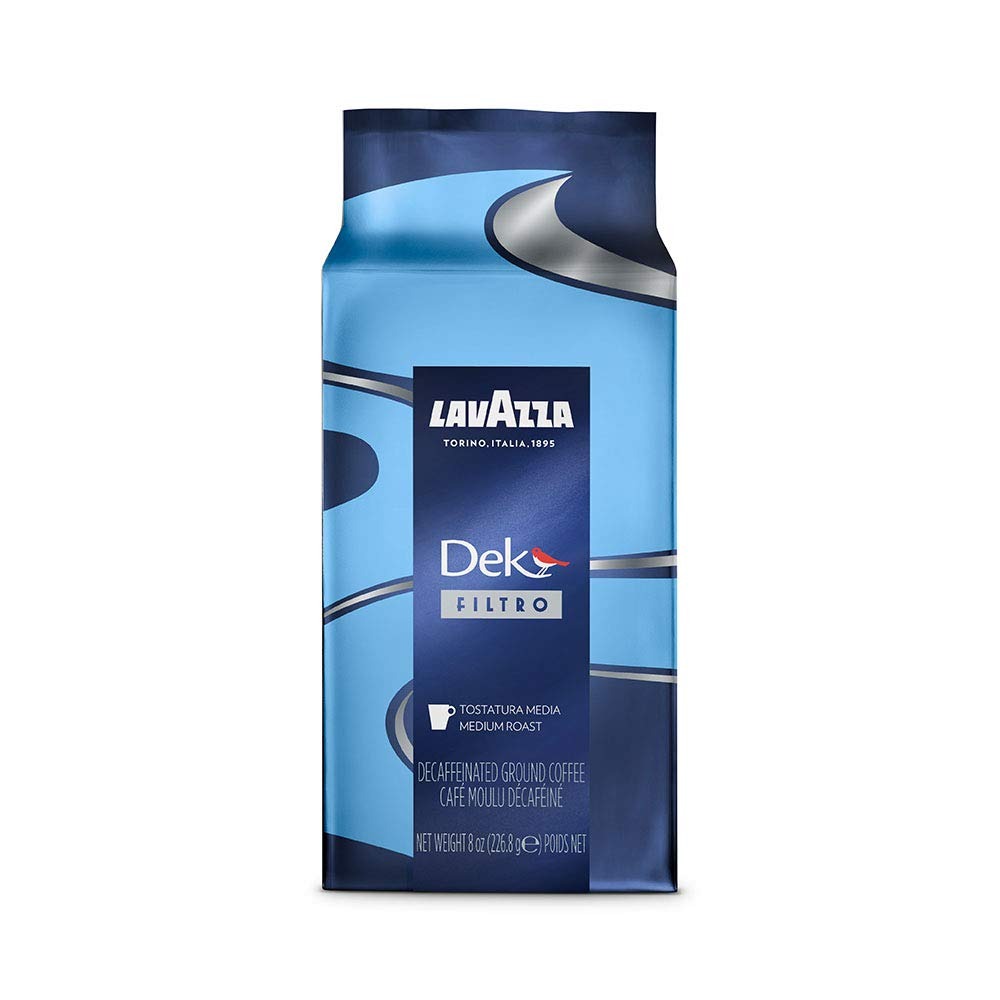
Item Name: Lavazza Dek Filtro Ground Coffee Medium Roast, 8 Oz (Pack of 20)
Bullet Point 1: 8oz Brick of Dek Filtro Ground
Bullet Point 2: Medium roast
Bullet Point 3: 60% natural Arabica and 40% Robusta
Bullet Point 4: Roasted cereals and barrique aromatic notes
Bullet Point 5: Blended and roasted in Italy
Bullet Point 6: Best used in drip coffee maker or French press
Bullet Point 7: Contains only Coffee
Bullet Point 8: Allergen Information: Nut Free
Value: 160.0
Unit: Ounce

Price: 131.91